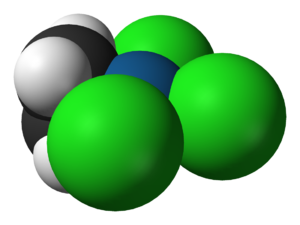
Le rhodocène ou bisrhodium(II), est un composé organométallique de la famille des métallocènes. De formule [Rh(C₅H₅)₂], il est constitué d'un atome de rhodium lié par liaisons covalentes rhodium–carbone à deux cycles de cyclopentadiényle entre lesquels il est pris en sandwich. Sa forme radicale est présente au-dessus de 150 °C ou piégée à des températures de type azote liquide. À température ambiante, des paires de ces radicaux se combinent pour former un dimère, ou deux des cycles de cyclopentadiényle sont joints, et se présentant sous la forme d'un solide jaune.